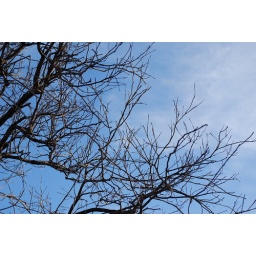
Dead tangerine tree in the back yard.